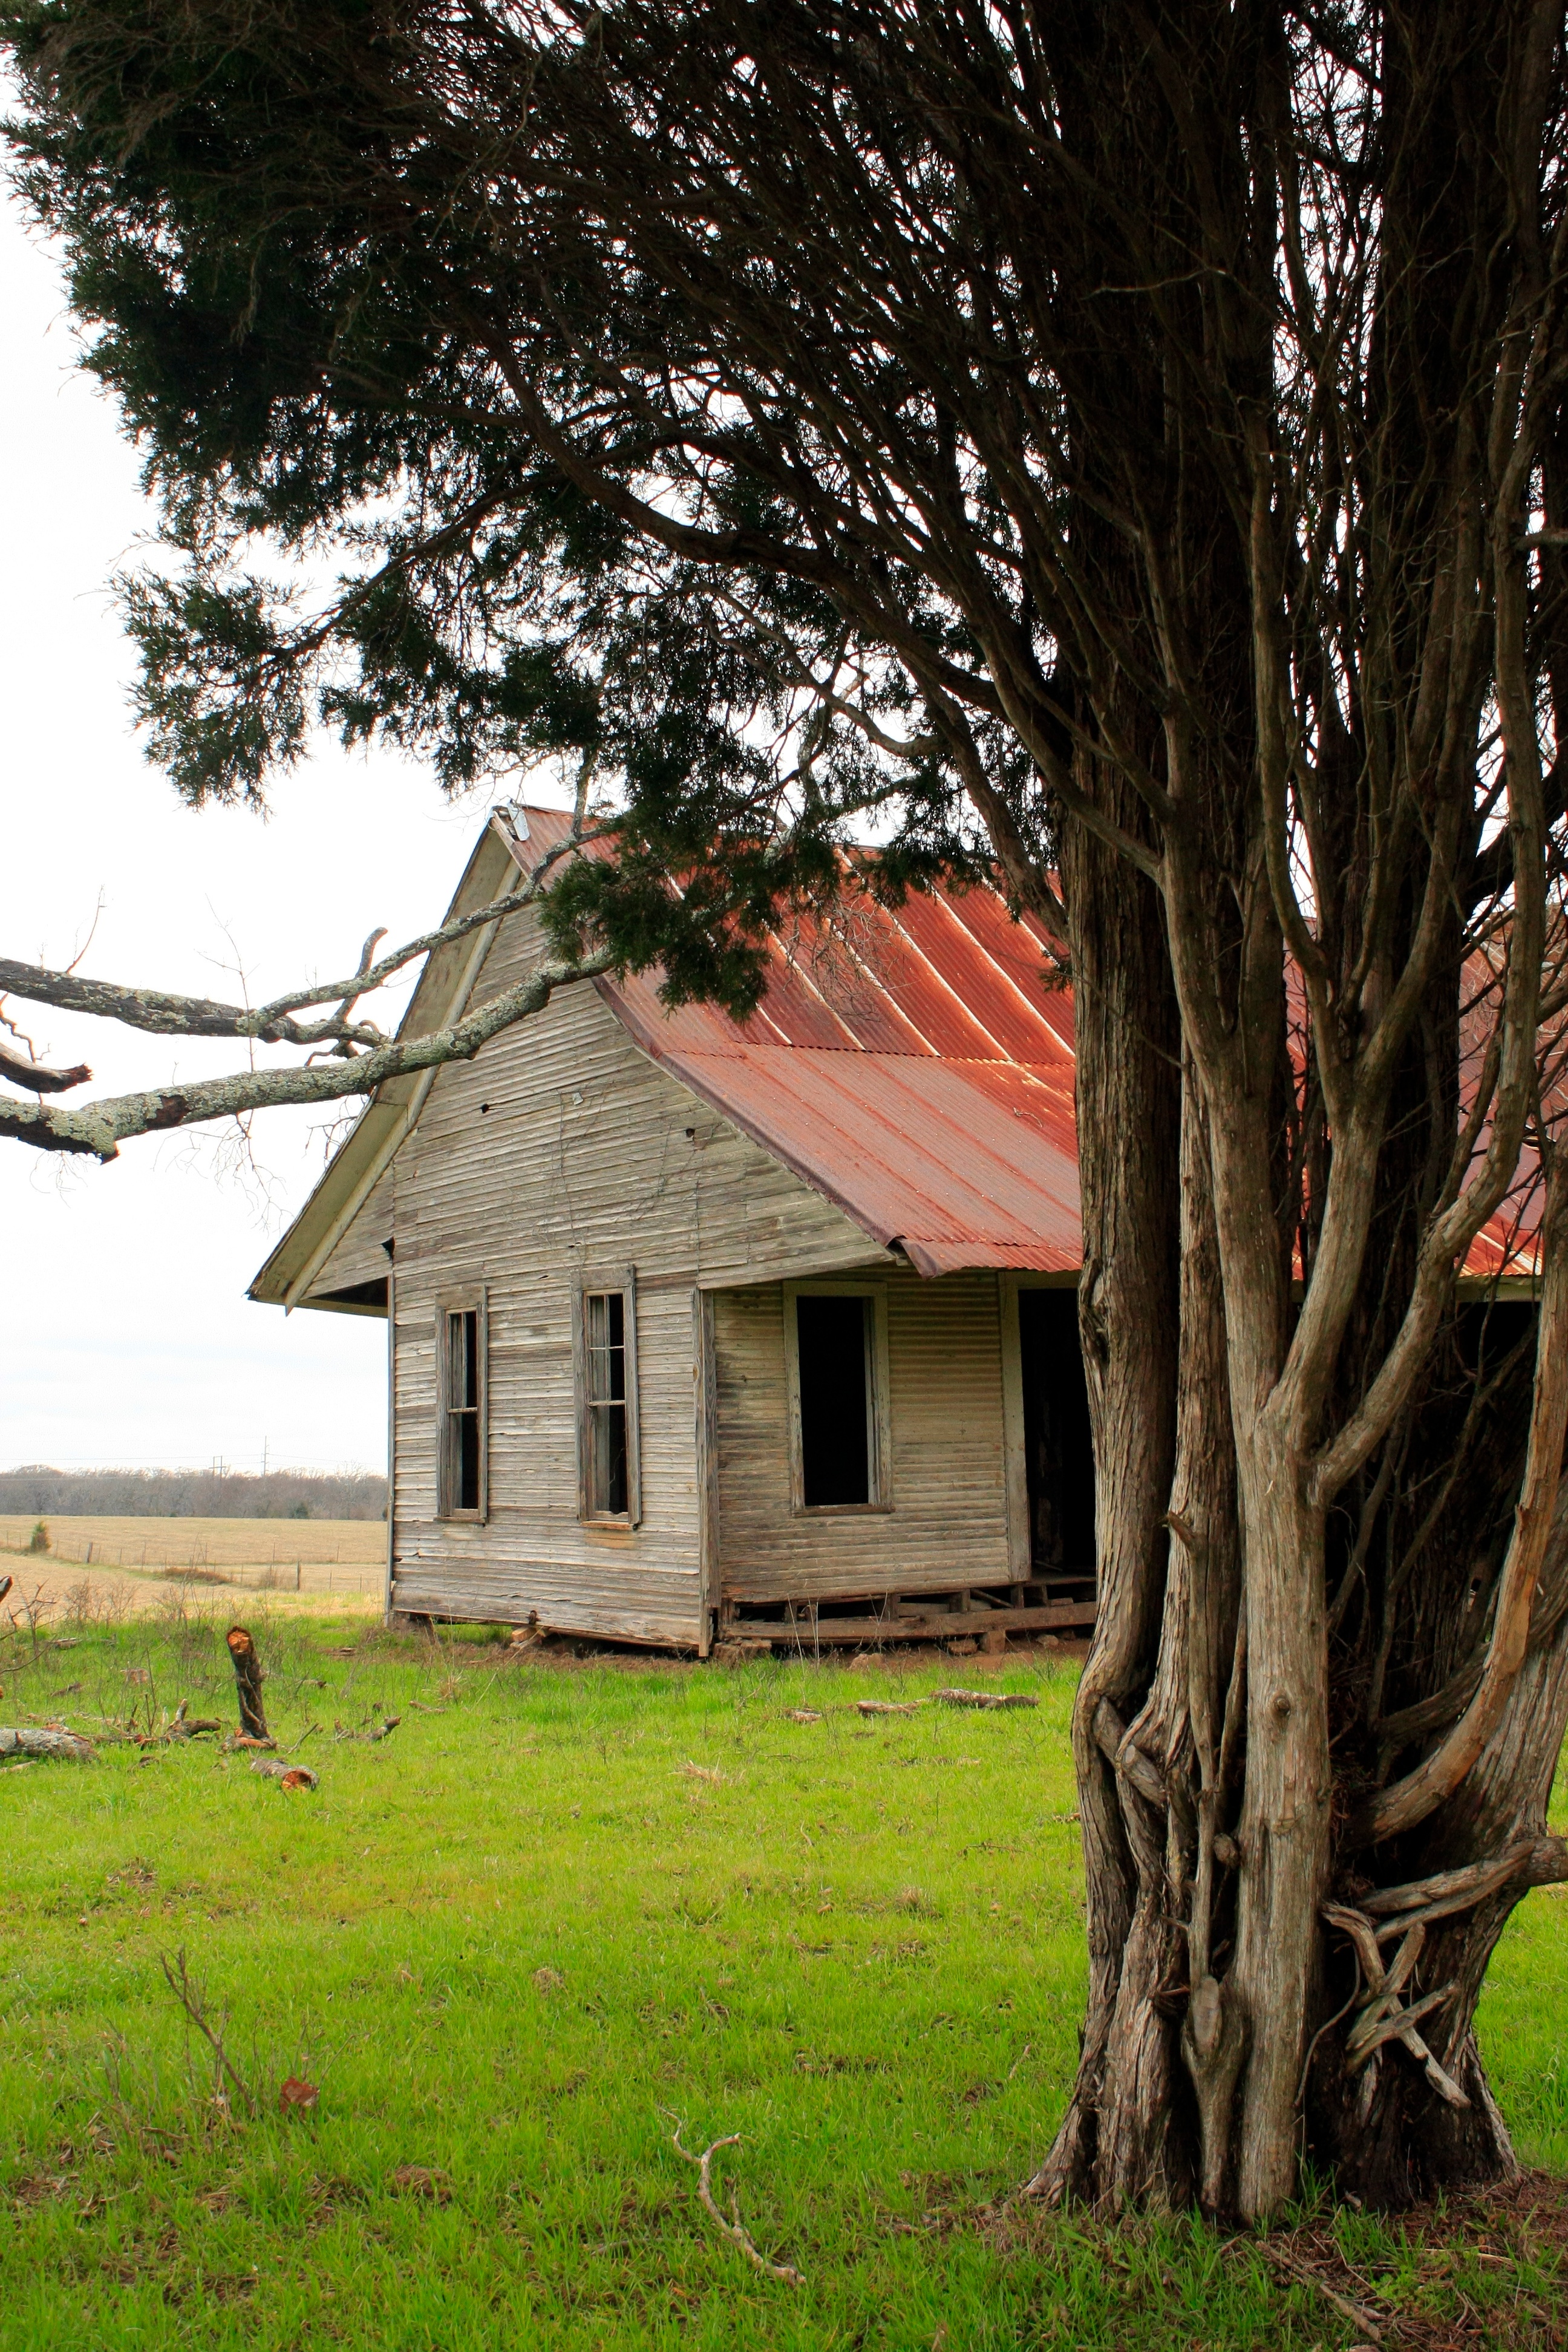
tree, plant, wood, farm, house, flower, building, barn, home, hut, village, shack, cottage, farmhouse, plantation, estate, woodland, rural area, woody plant